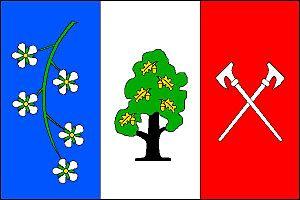
Třemešné est une commune du district de Tachov, dans la région de Plzeň, en Tchéquie. Sa population s'élevait à 380 habitants en 2018.